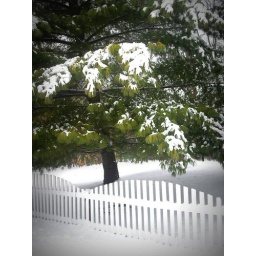
A tree and fence in my neighbors yard.